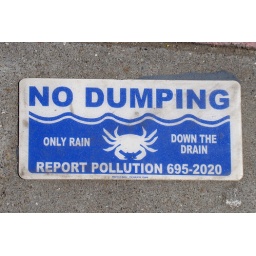
I love the signs in San Francisco by the street sewer drains... they're so... hmmm... CRABBY!